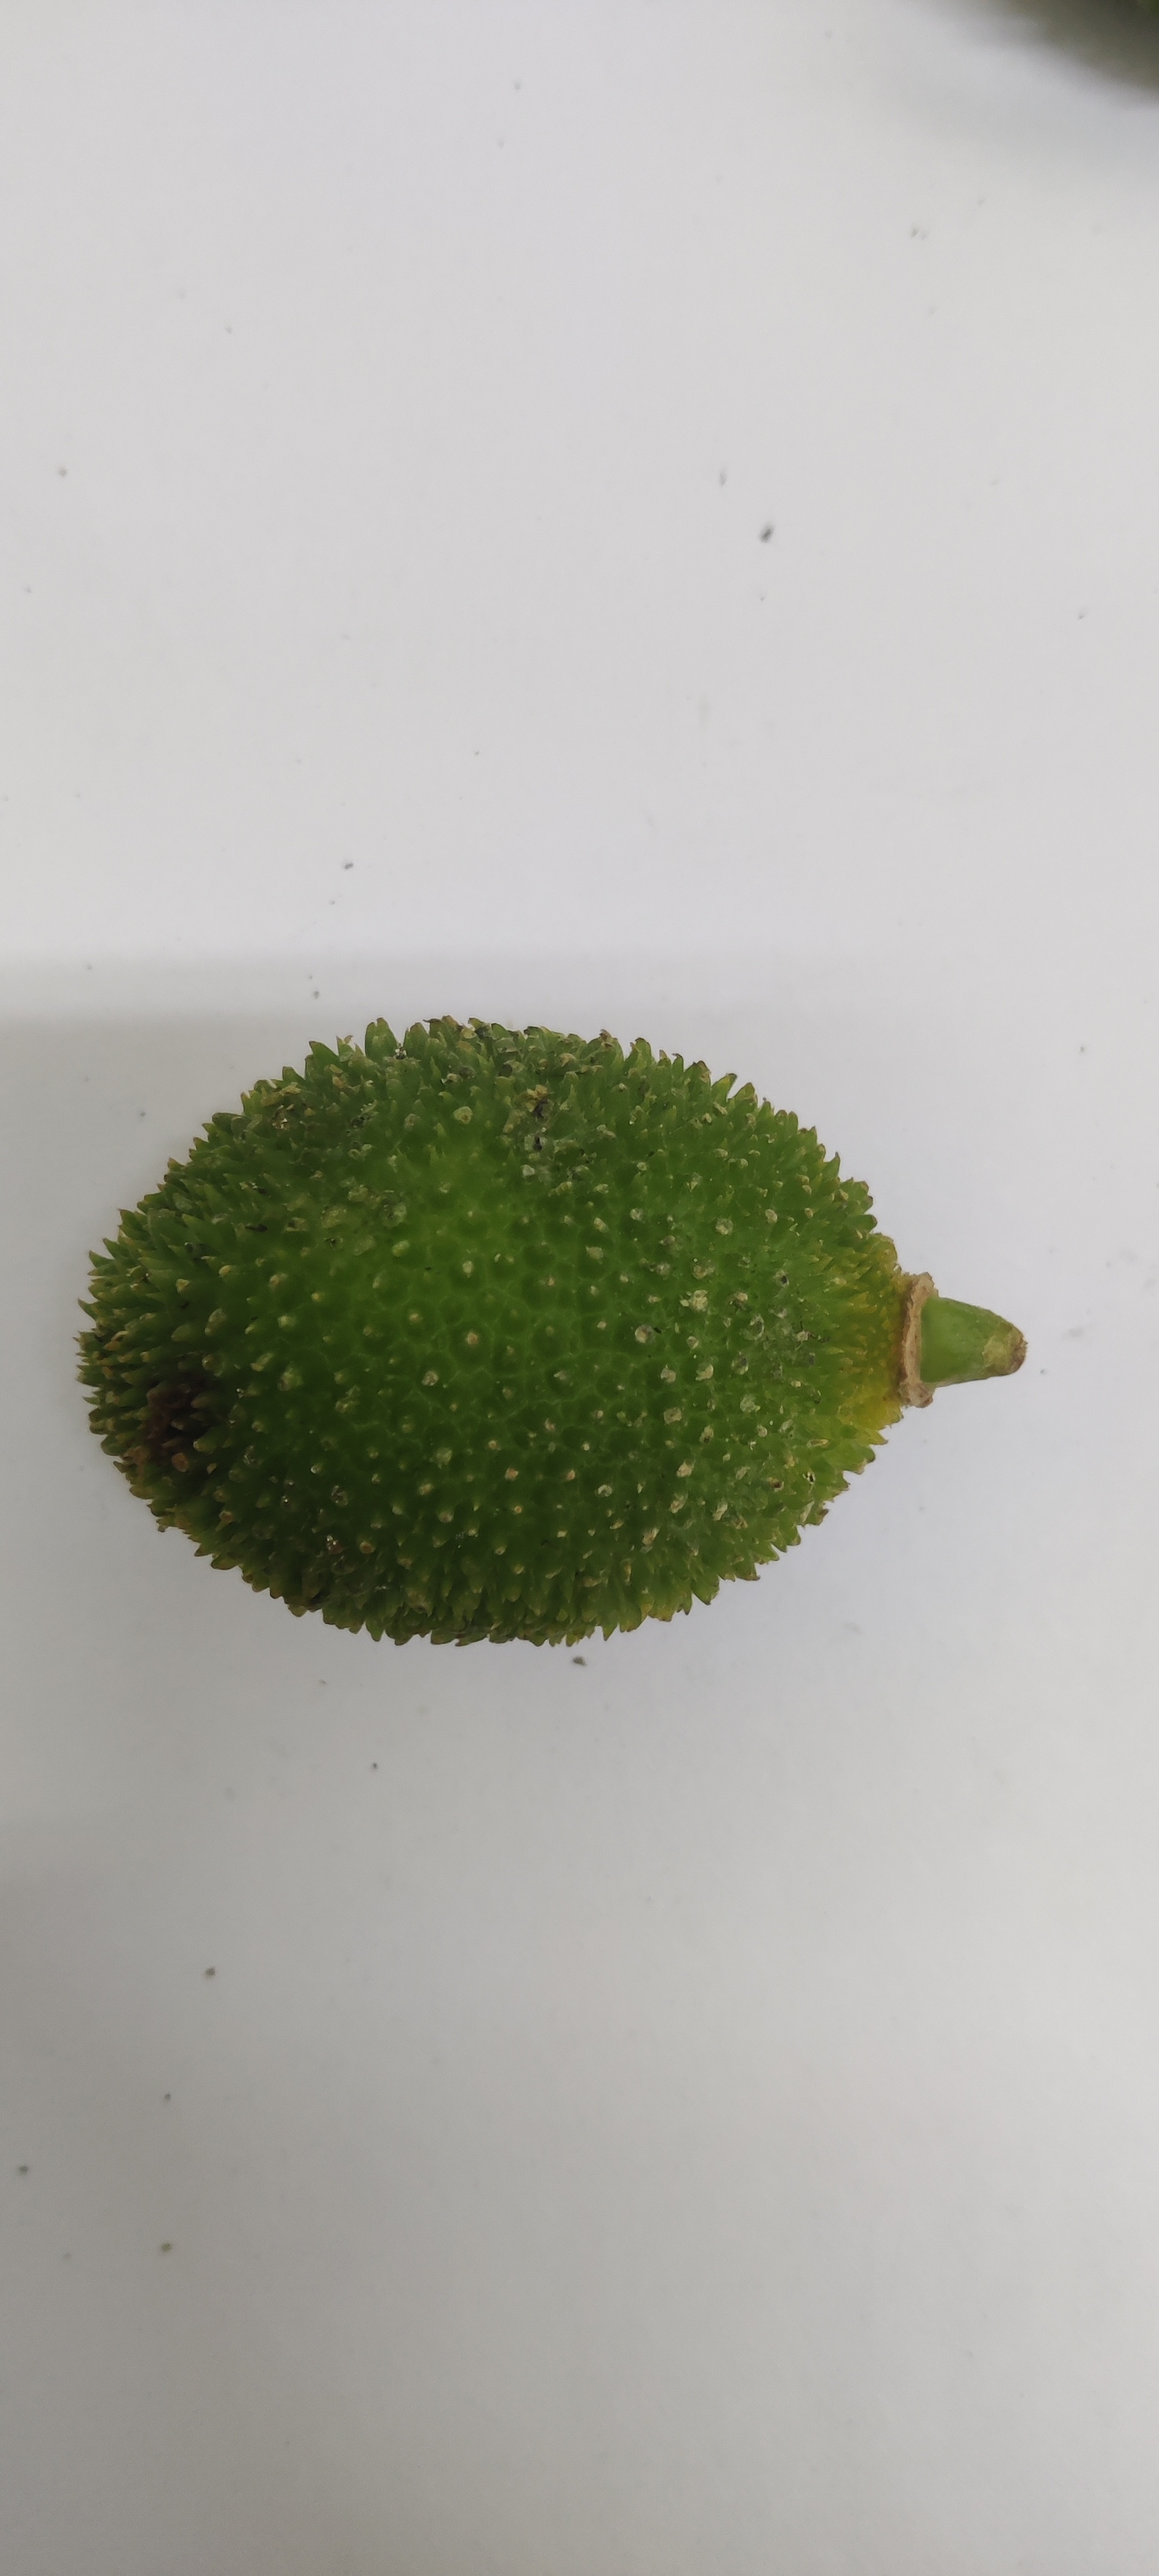
Crop: Spiny Gourd
Condition: Fresh